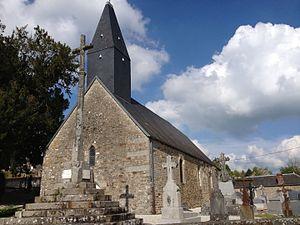
Église Saint-Gerbold de La Chapelle-Engerbold.
La Chapelle-Engerbold est une ancienne commune française, située dans le département du Calvados en région Normandie, devenue le 1ᵉʳ janvier 2016 une commune déléguée au sein de la commune nouvelle de Condé-en-Normandie.
Condé-en-Normandie est une commune française située dans le département du Calvados en région Normandie, peuplée de 6 634 habitants.